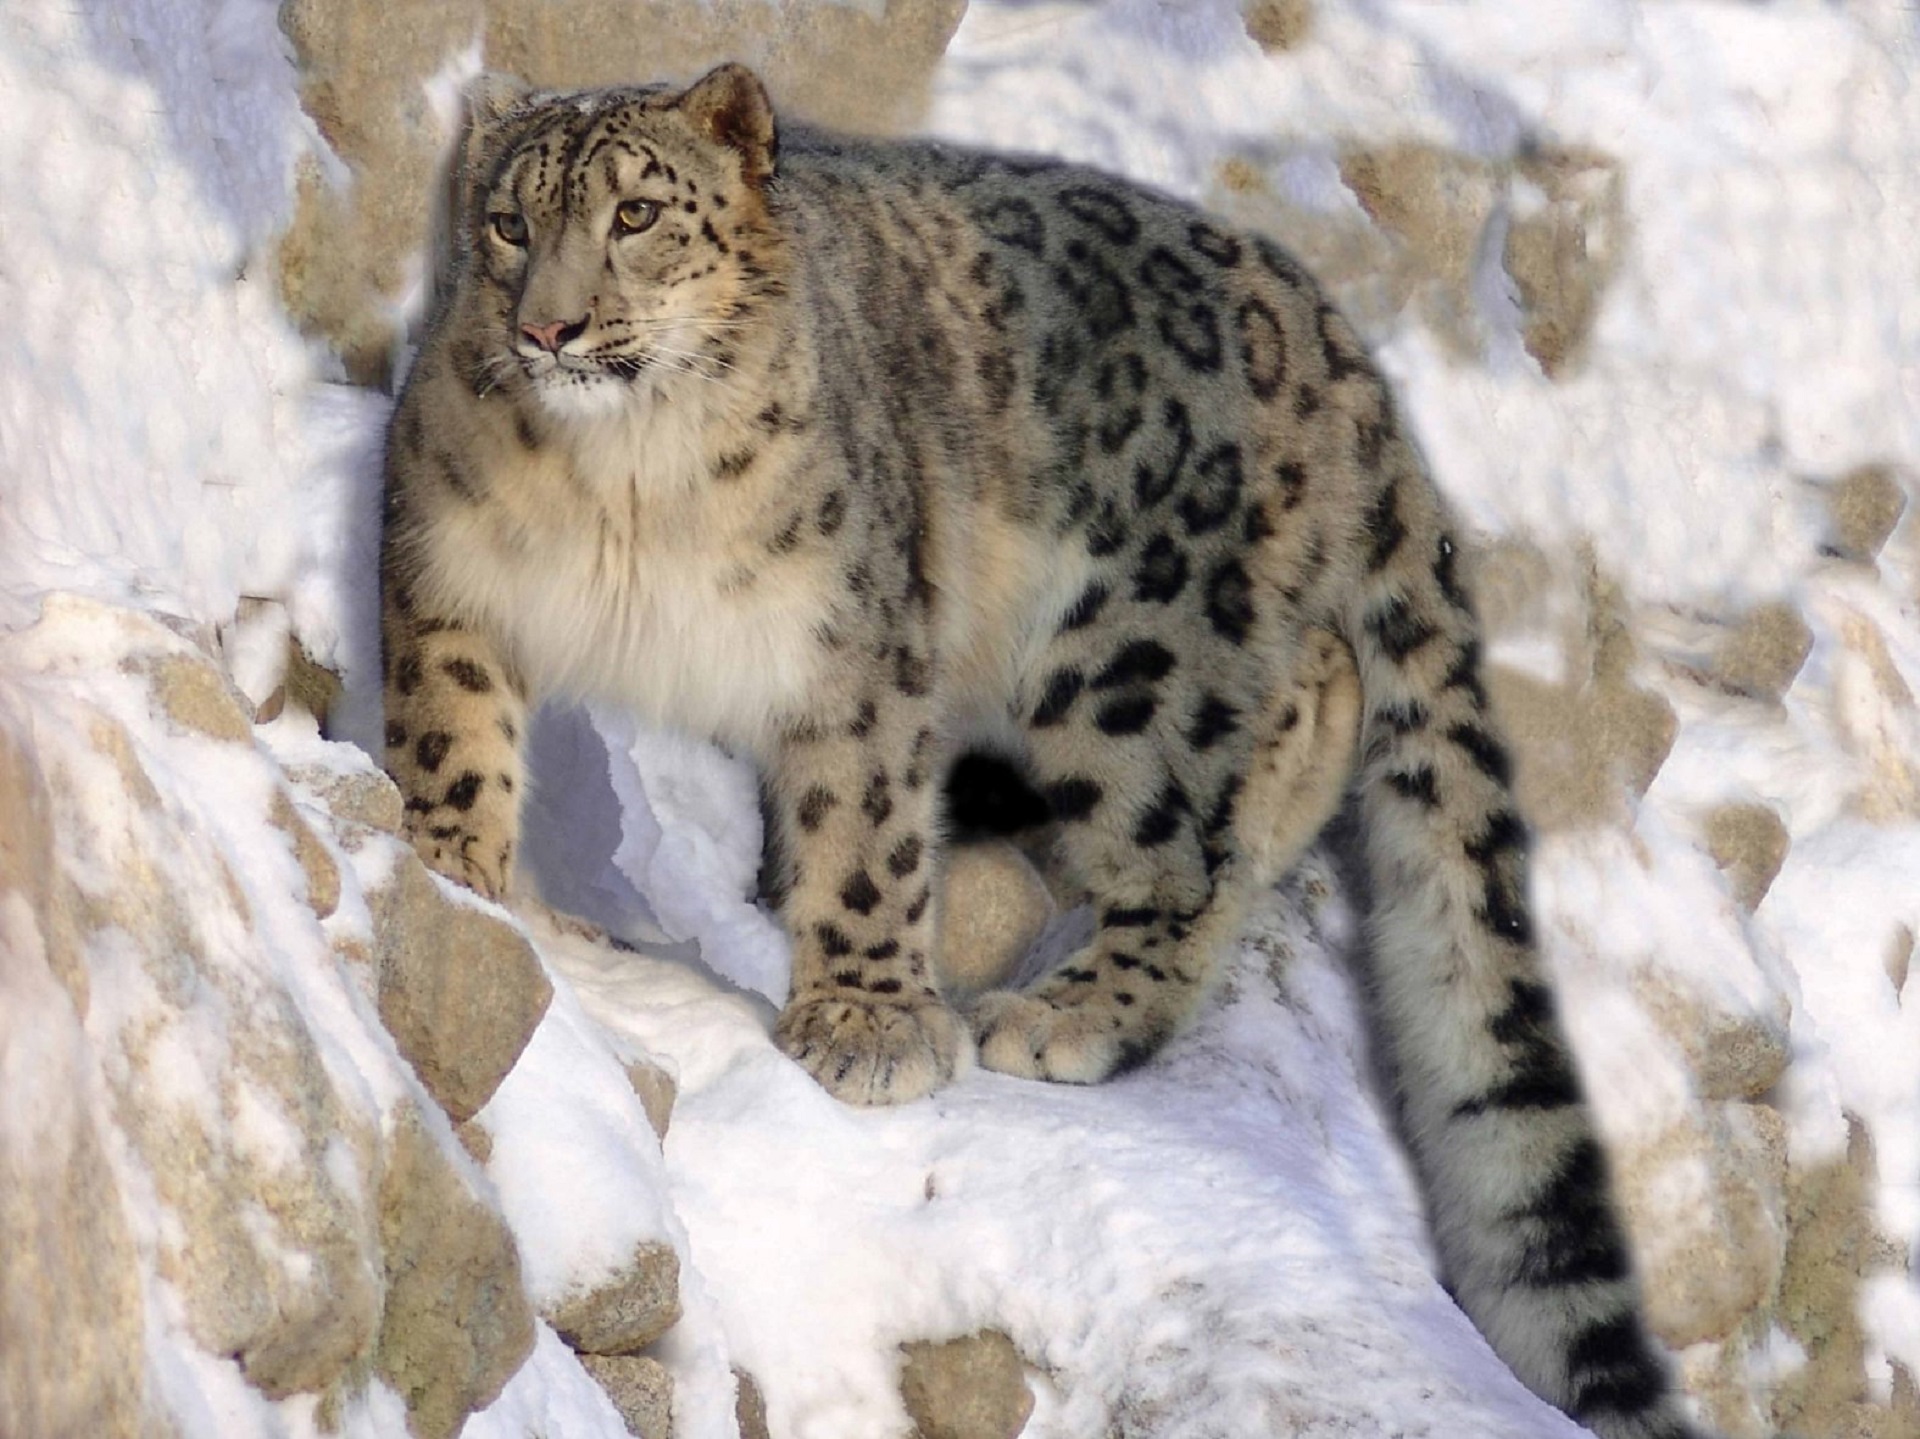
animal, wildlife, fur, cat, feline, mammal, predator, ledge, fauna, crouched, whiskers, spots, vertebrate, big, snow leopard, big cats, cat like mammal